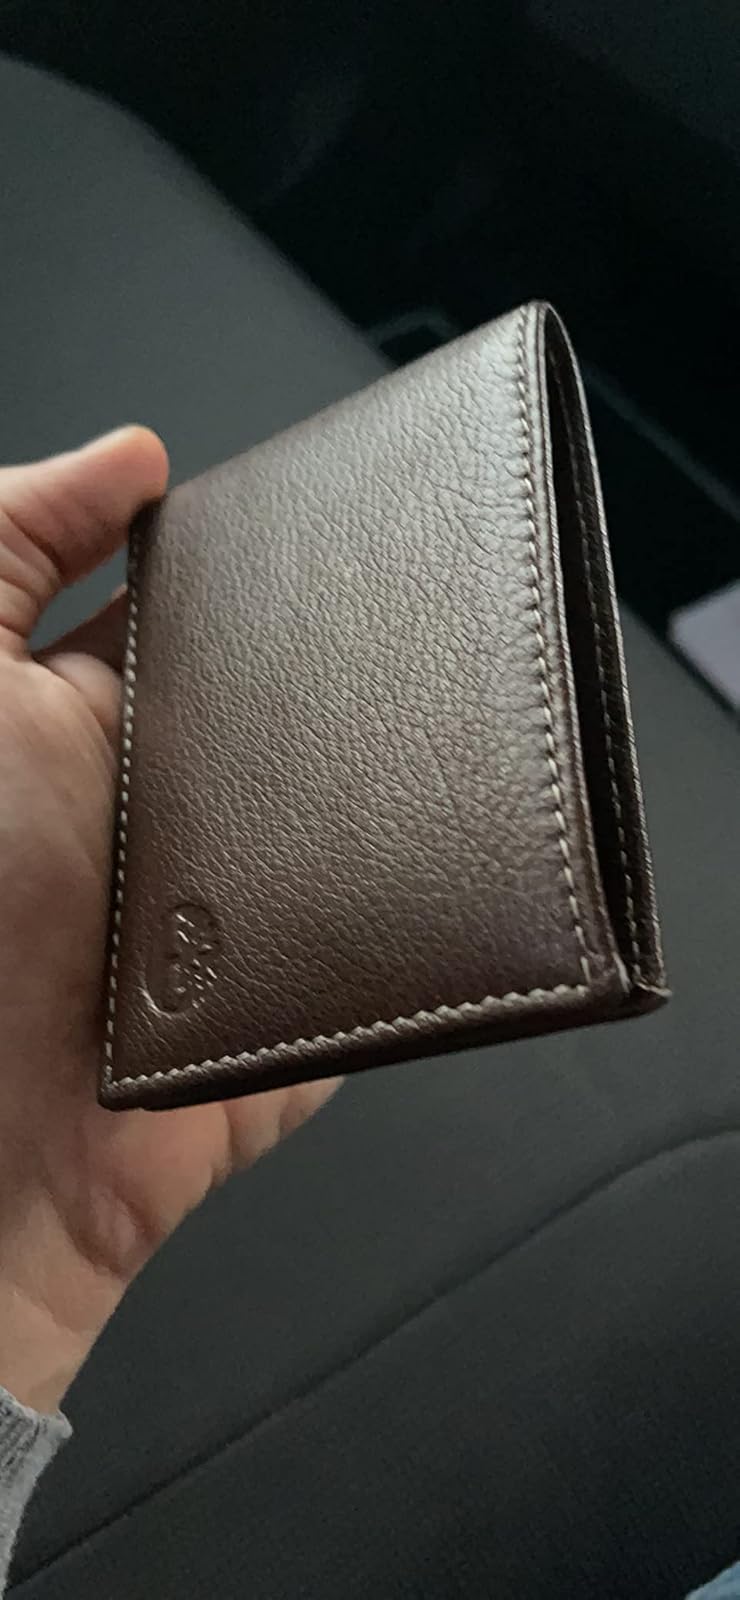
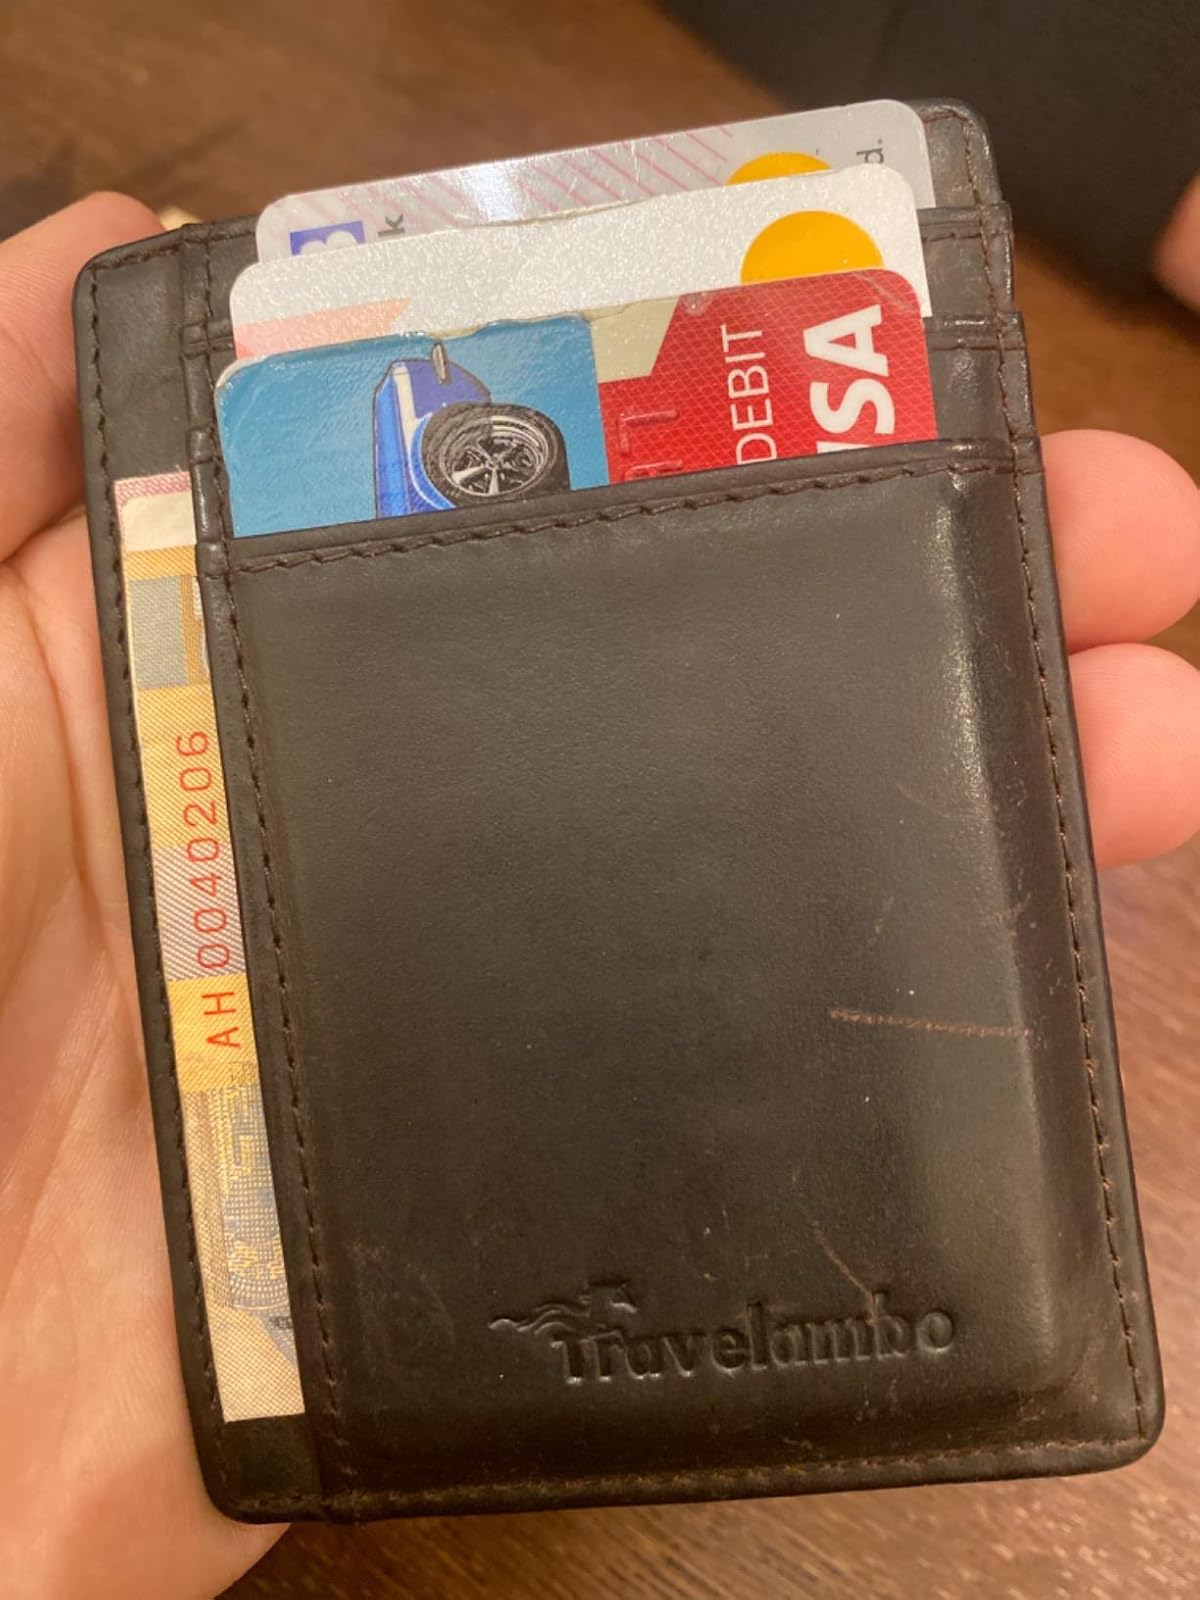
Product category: accessories_wallet
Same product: no